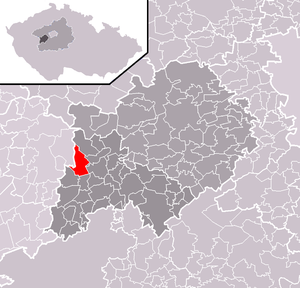
Drozdov est une commune du district de Beroun, dans la région de Bohême-Centrale, en République tchèque. Sa population s'élevait à 776 habitants en 2020.